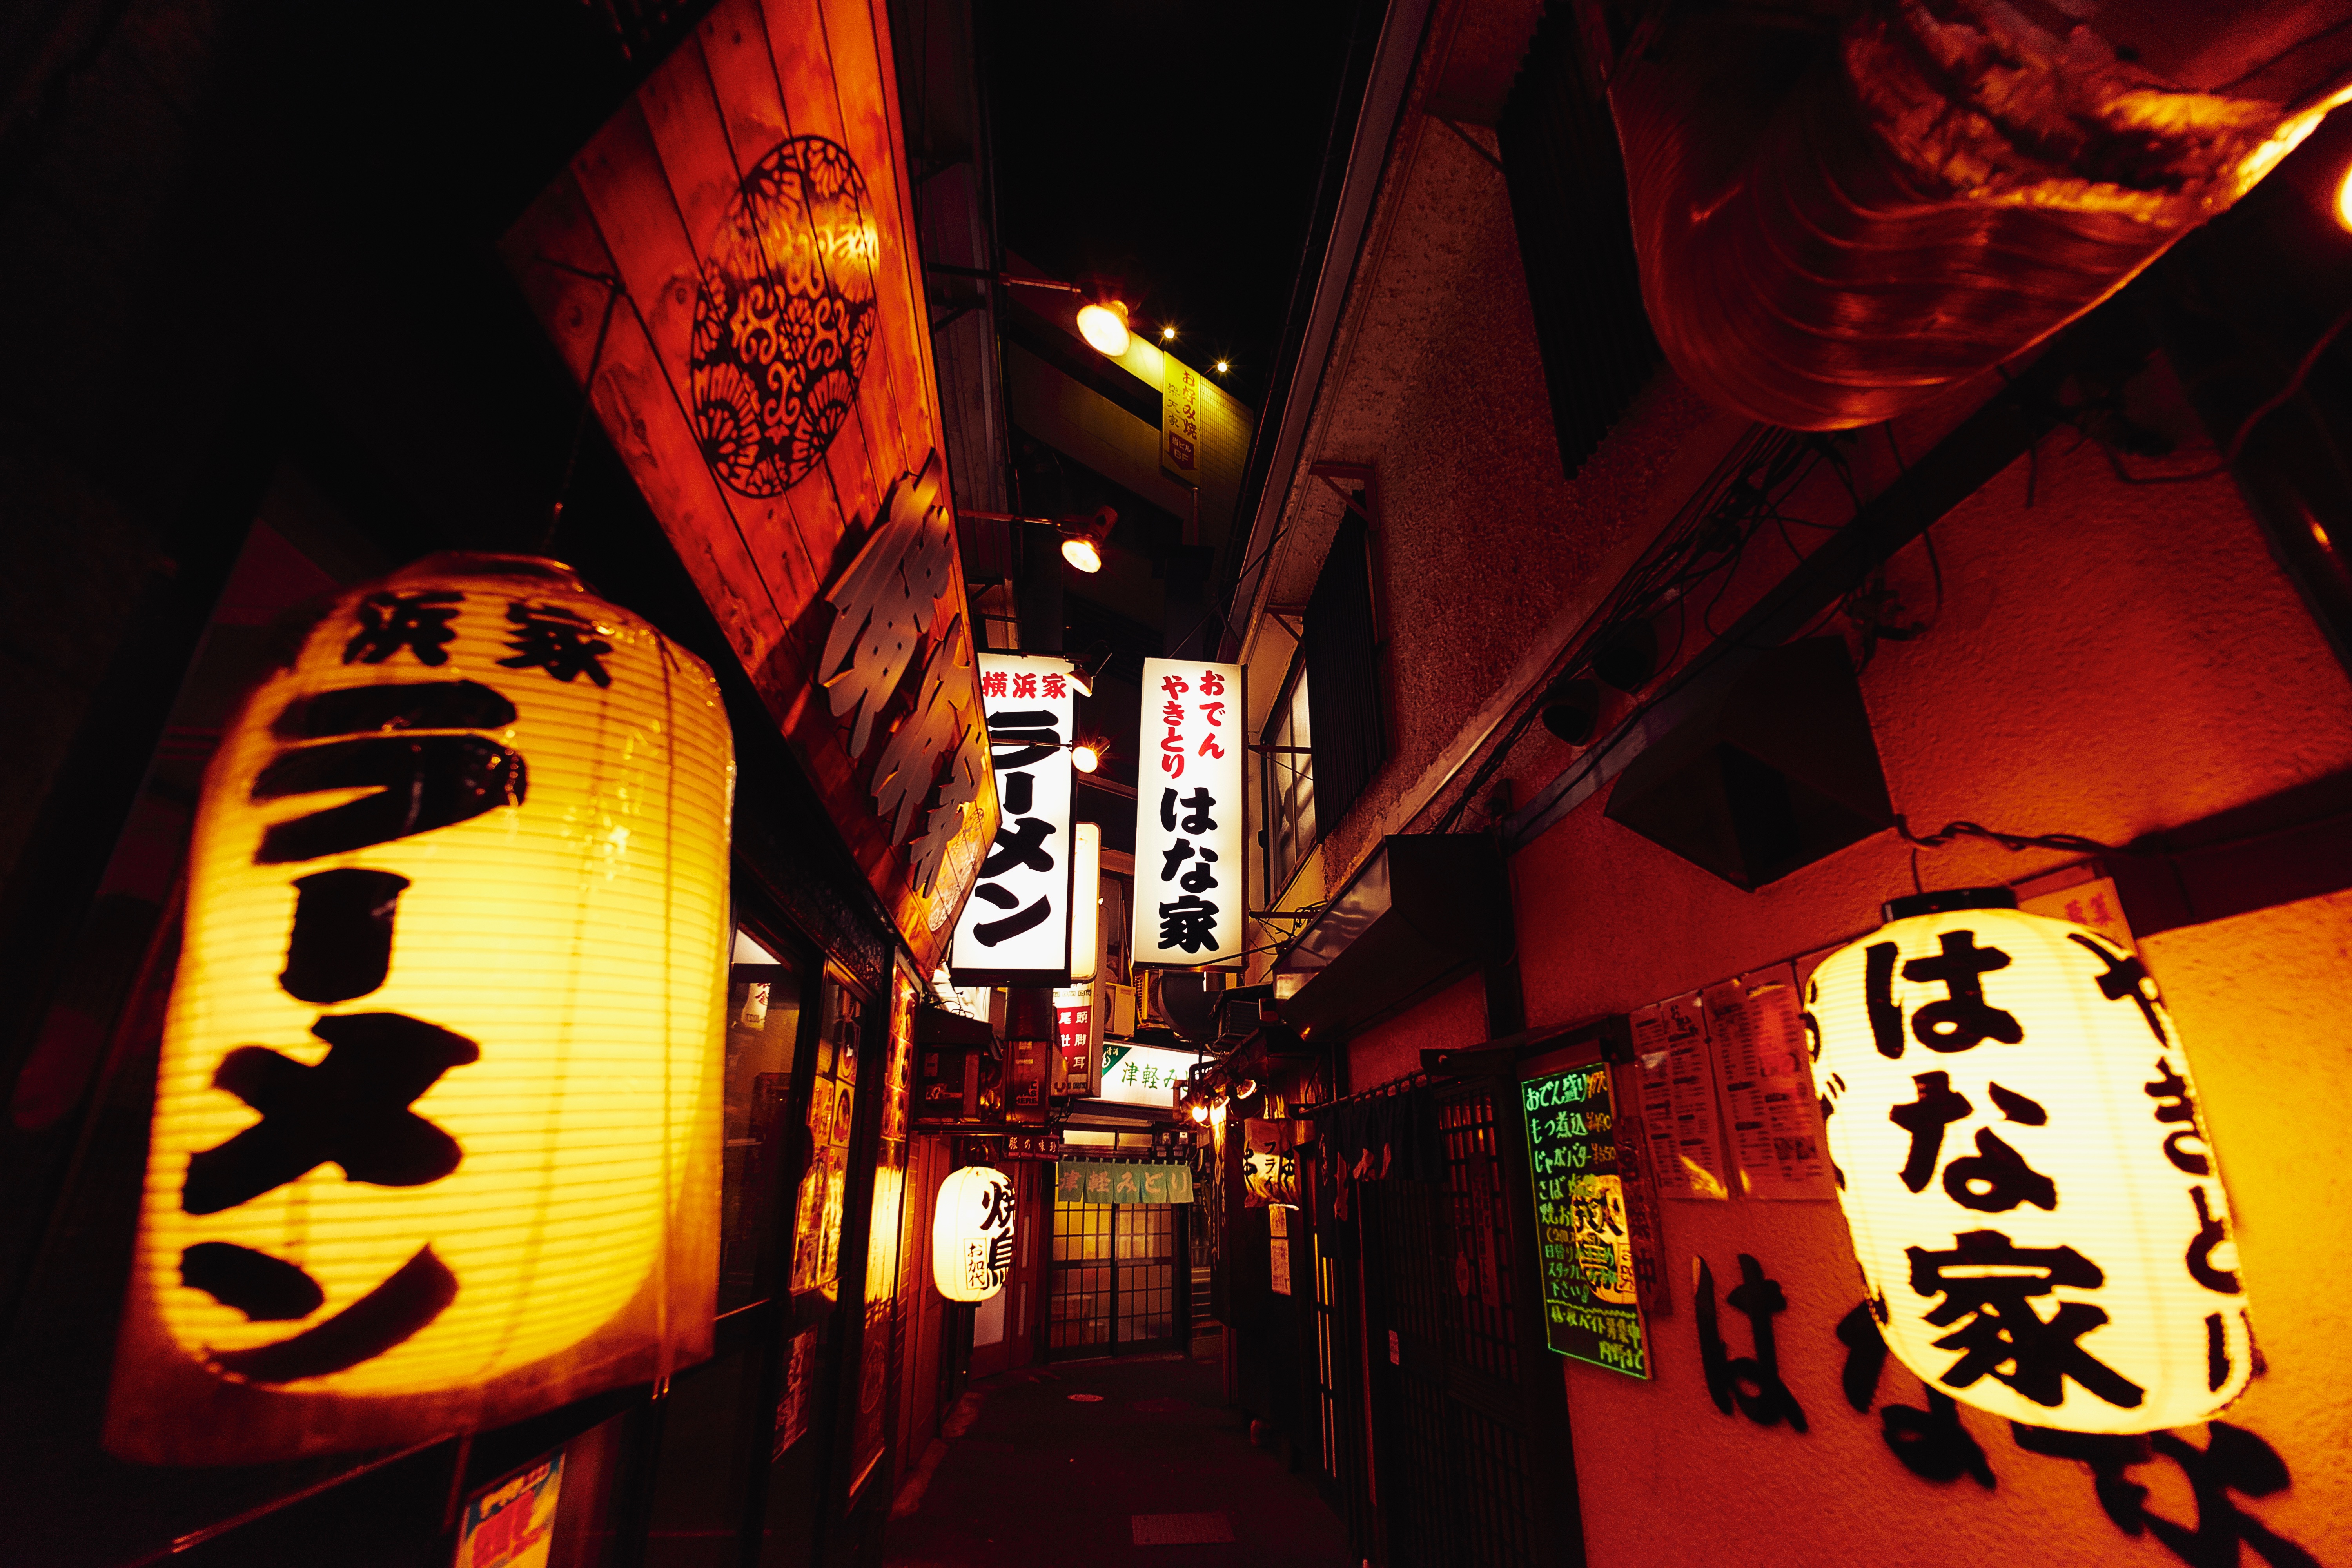
light, night, red, color, darkness, japan, lighting, cool image, wideangle, sony, yokohama, nightshot, restaurants, ilce7m2, superwideheliar15mmf45, a7ii, tanukiyokocho, yakitori, ramen, oden